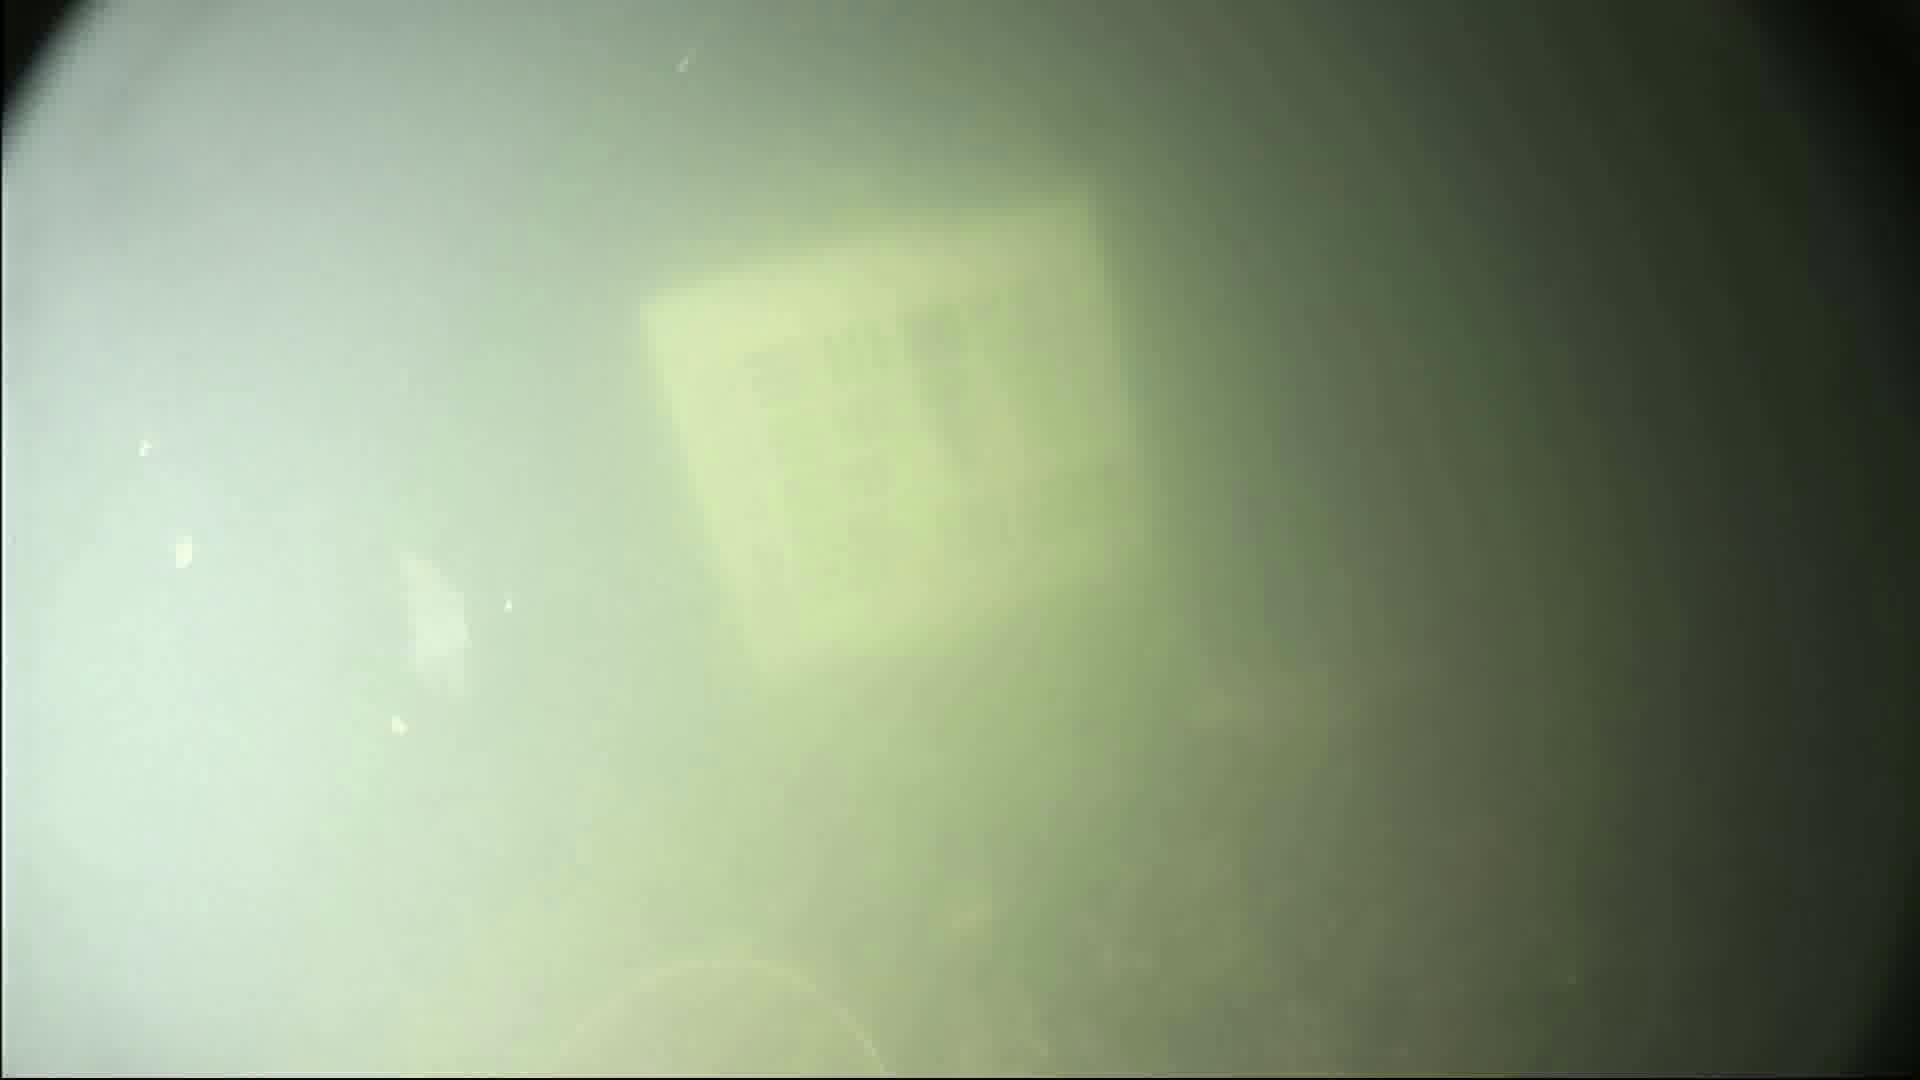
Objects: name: jellyfish